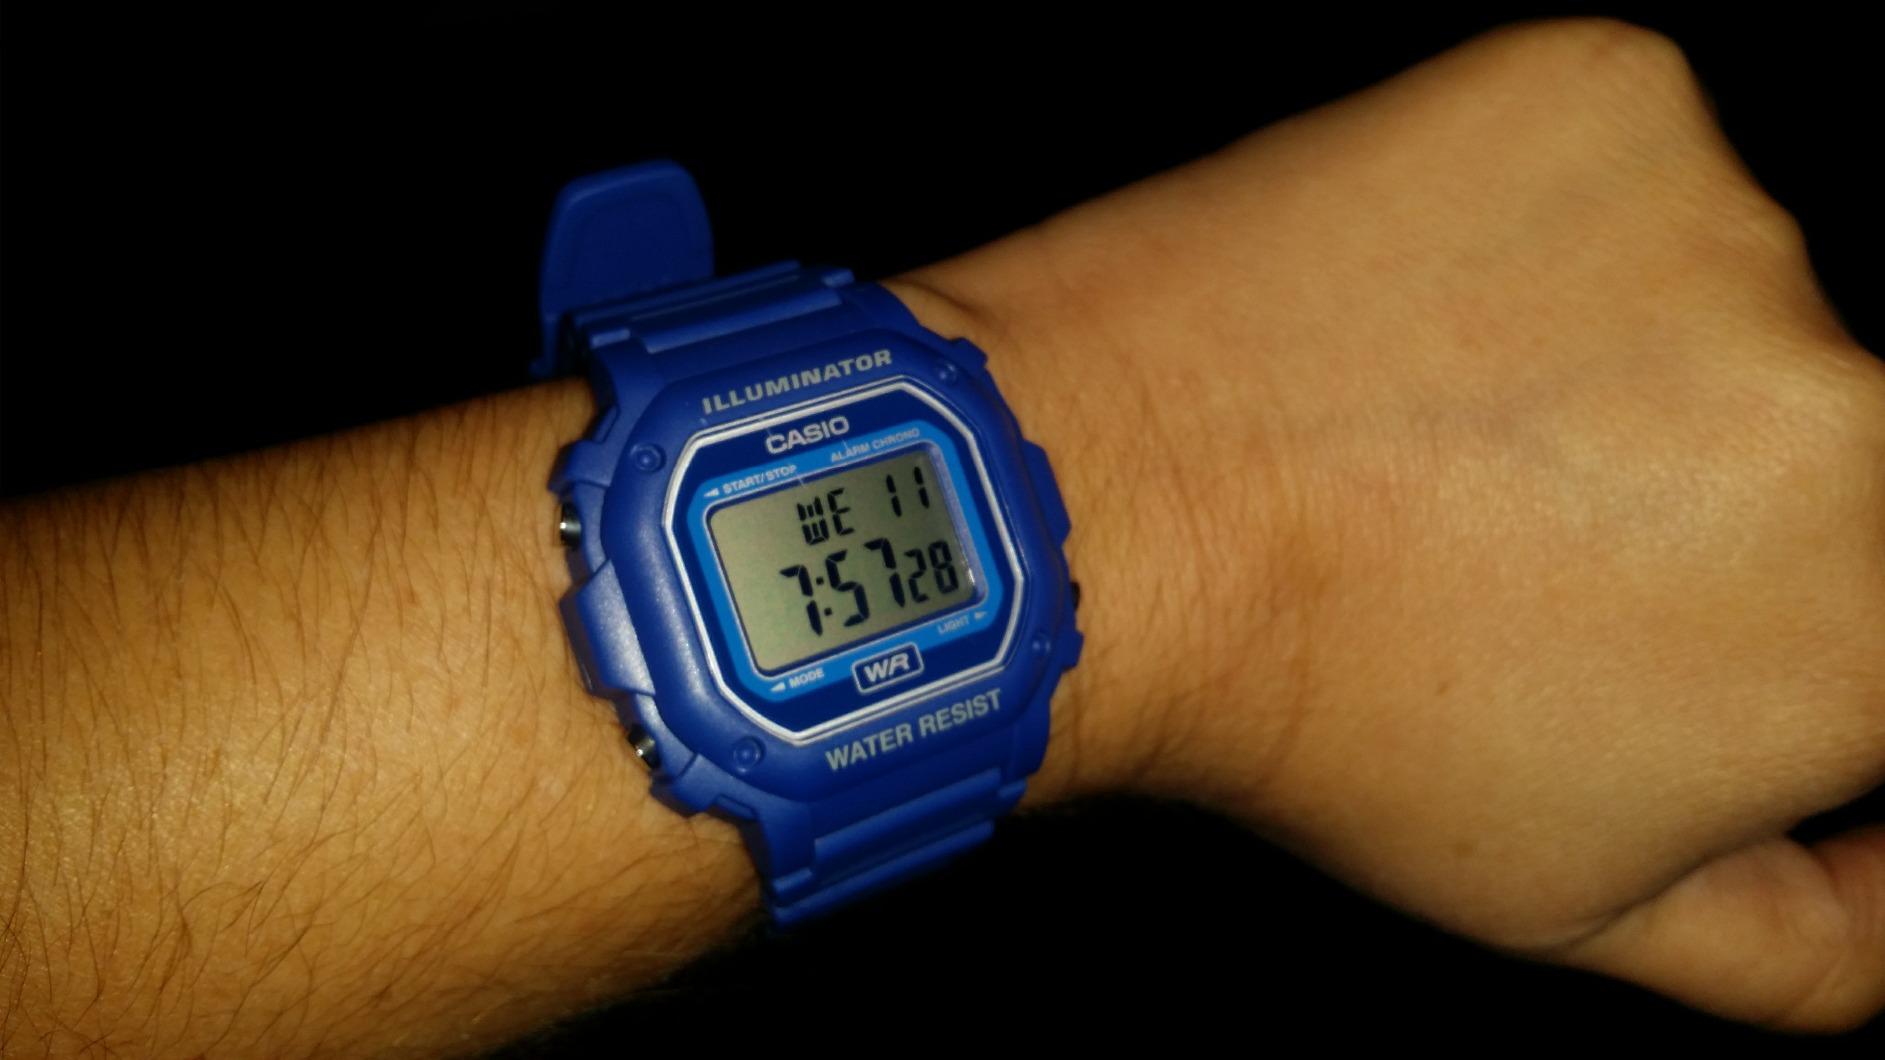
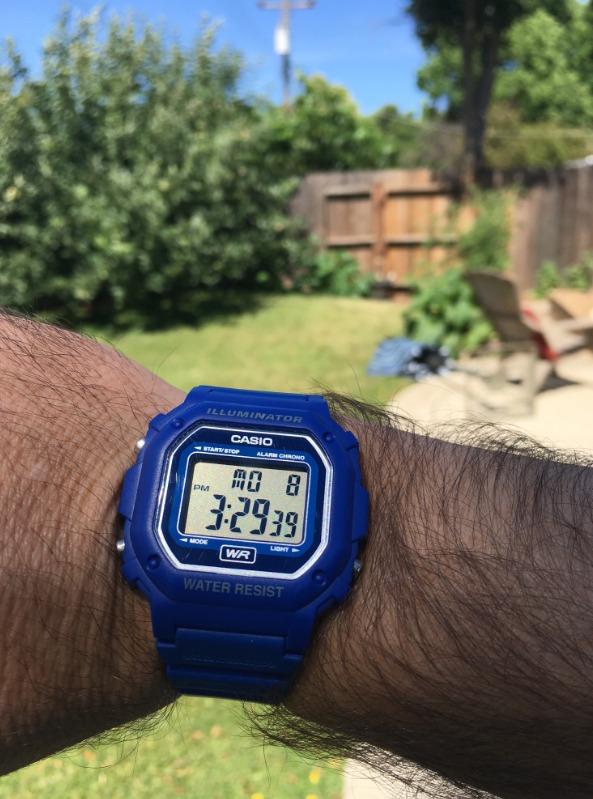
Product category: accessories_watch
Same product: yes